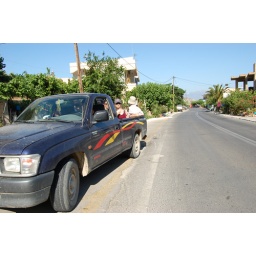
Azoria truck ride up the mountain (brought to you by Toyota)